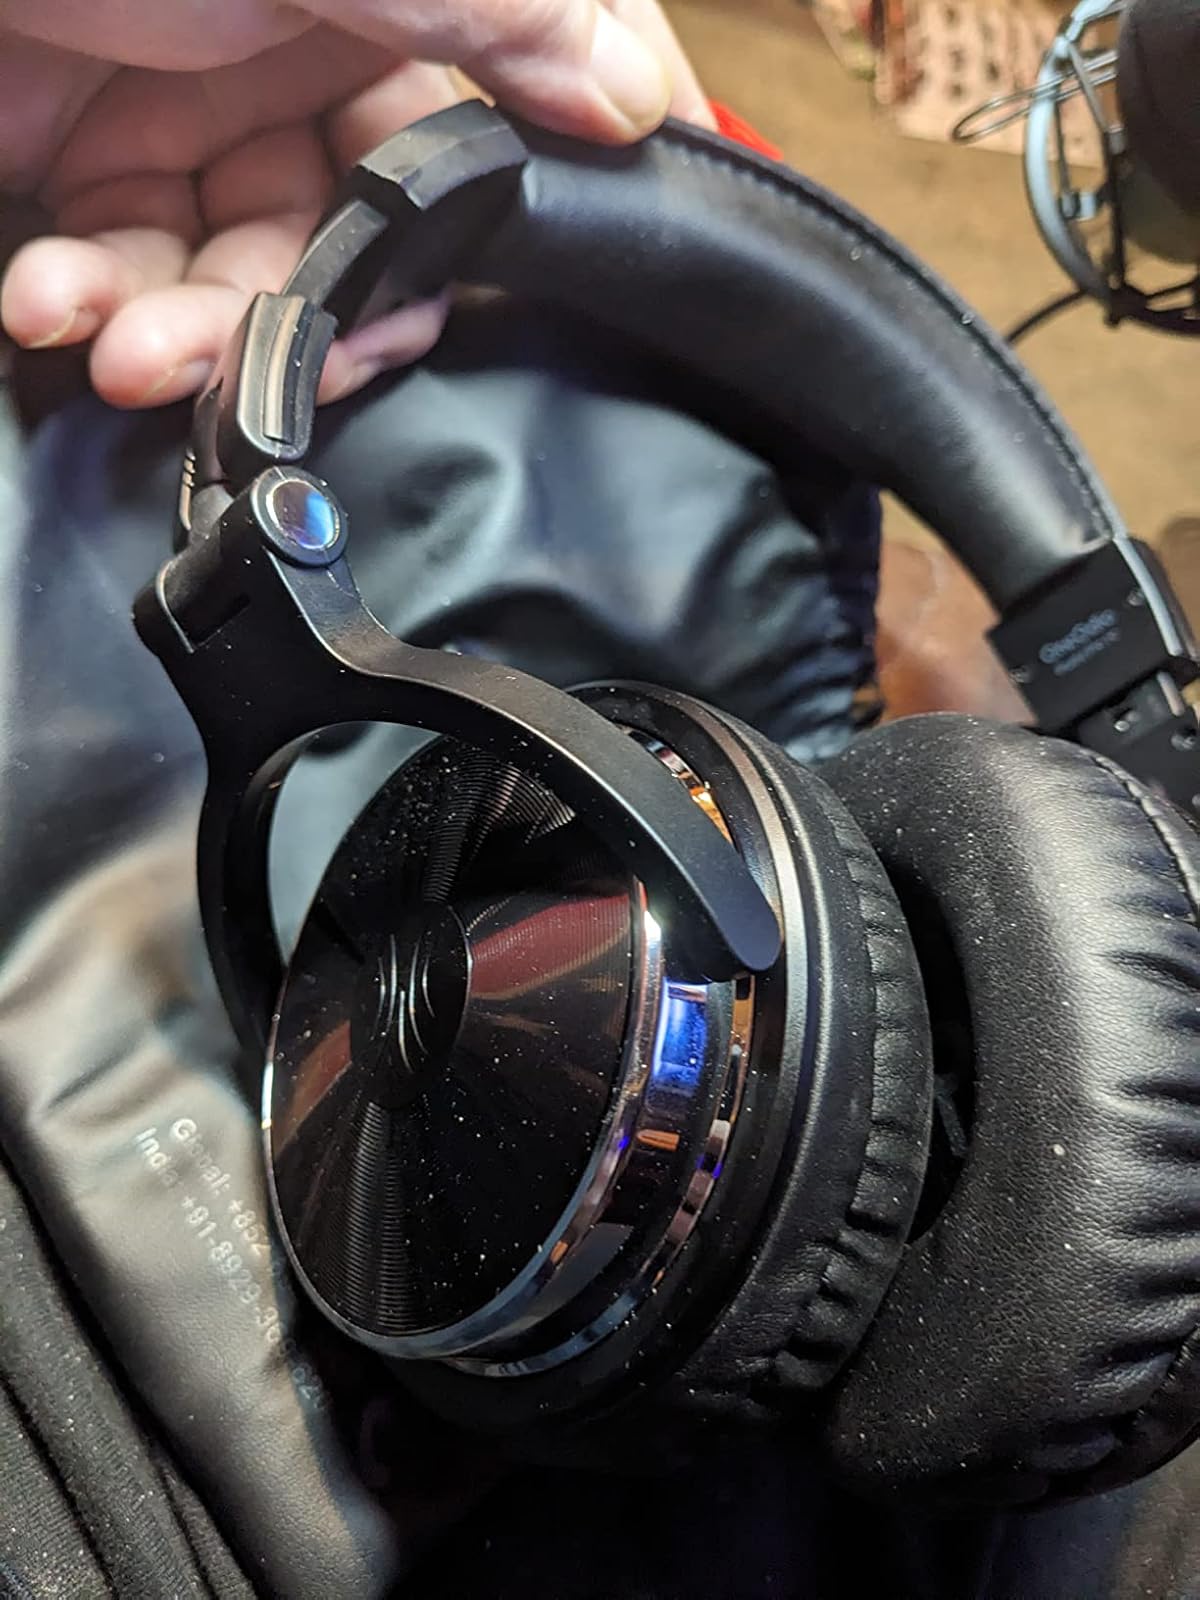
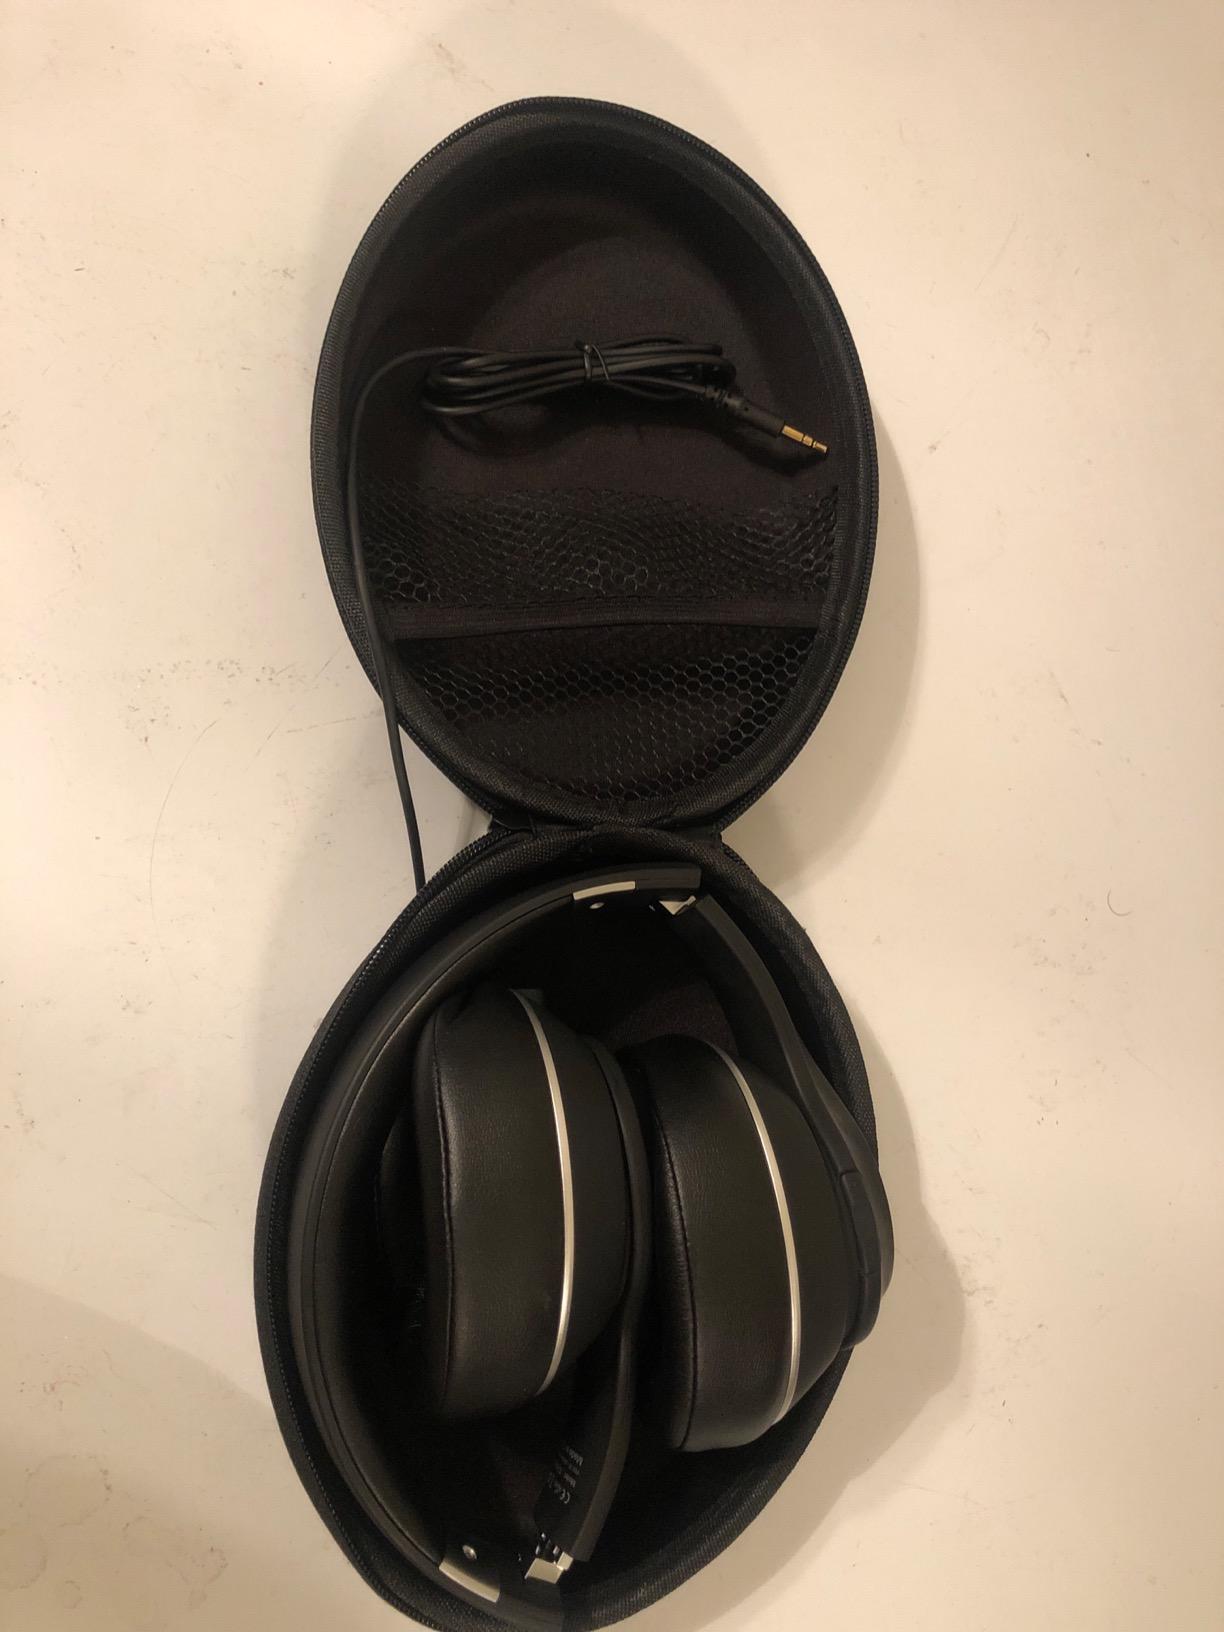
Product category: headphones
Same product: no